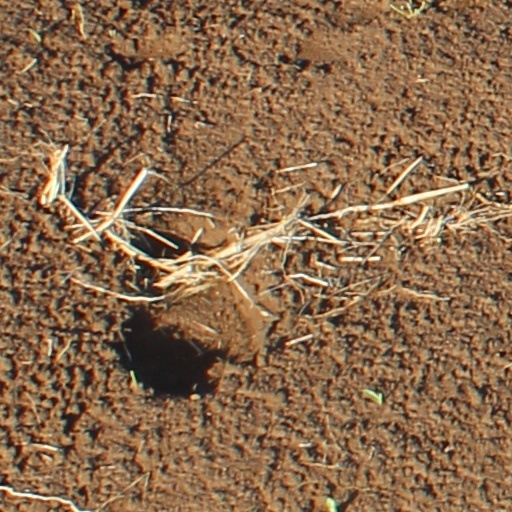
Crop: wheat